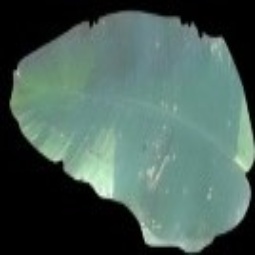
Label: Healthy